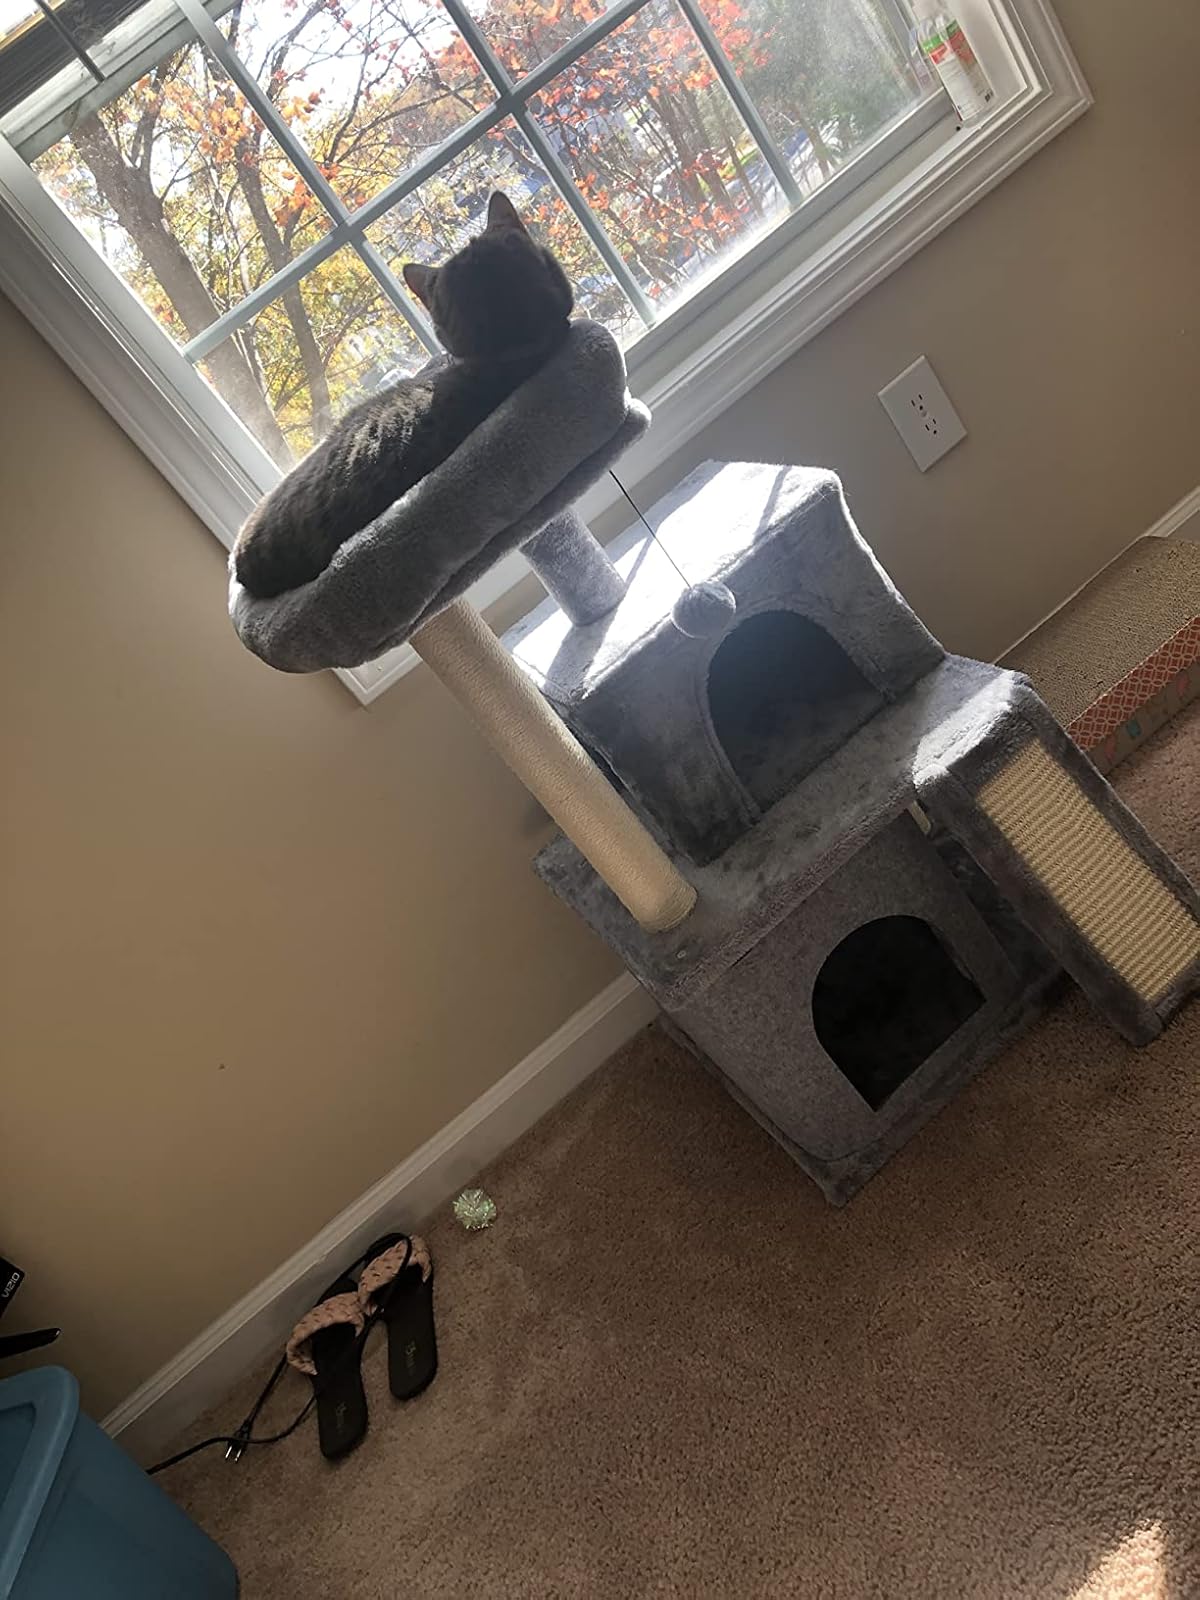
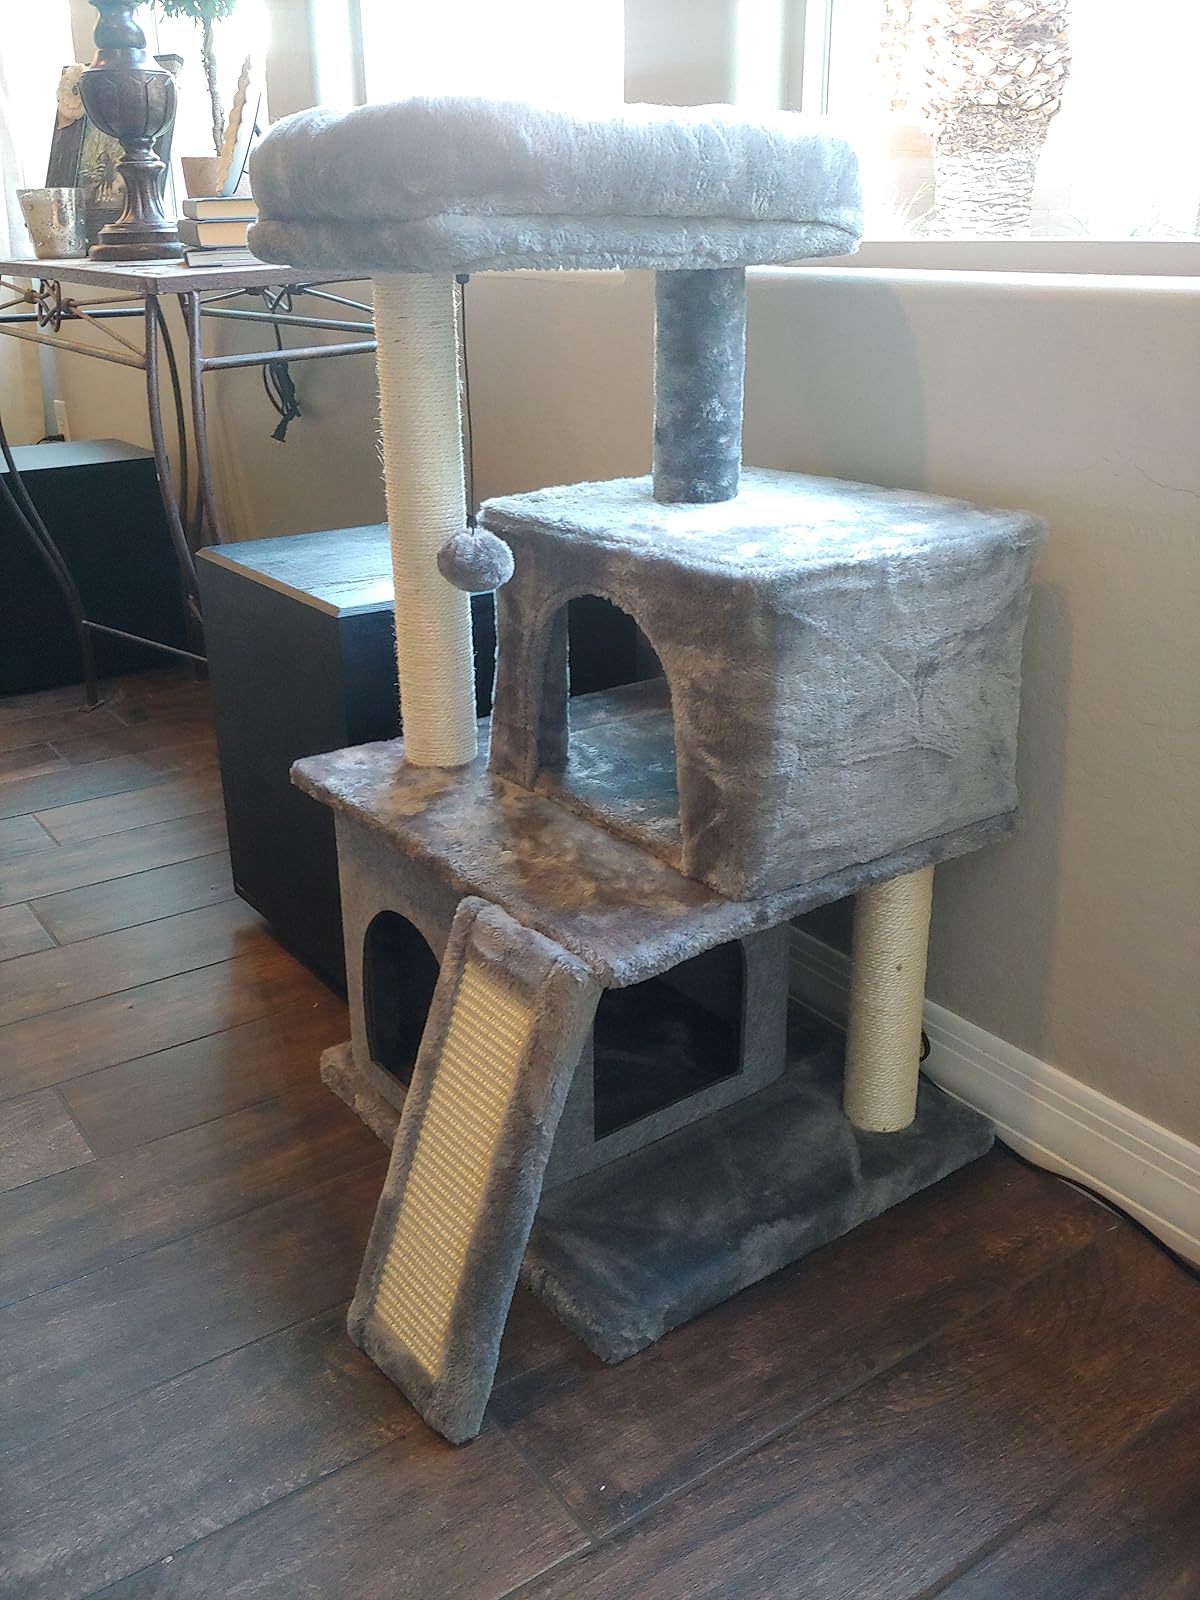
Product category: items_cat tree
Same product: yes